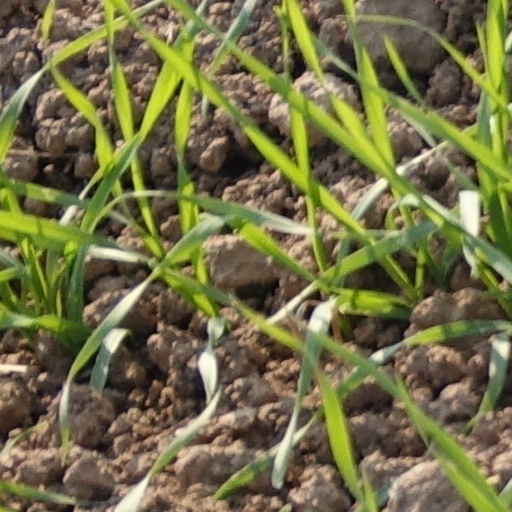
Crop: wheat